Sugimotochō Station

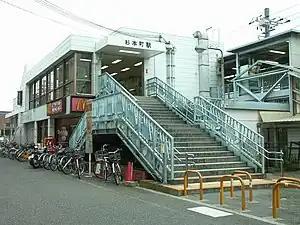
Sugimotochō station, October 2007

is a railway station on the West Japan Railway Company Hanwa Line in Sugimoto Sanchome, Sumiyoshi-ku, Osaka, Osaka Prefecture, Japan.